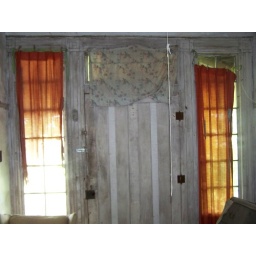
All of the doors in this house are about 2&amp;quot; thick.